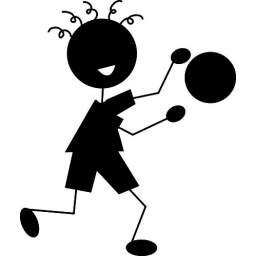
Clip art illustration of a cute cartoon boy in silhouette, playing ball.